John Pearce House

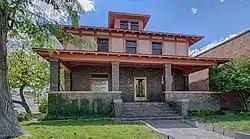
The house in 2012

The John Pearce House is a historic house in Albuquerque, New Mexico. It is notable for its architecture and as the only extant house on the Downtown section of Central Avenue, which is otherwise occupied entirely by commercial buildings. The house was built in 1905 by Dr. John F. Pearce (c. 1859–1937), one of the city's first physicians. The contractor, Wallace Hesselden, also built the Henry Mann House the same year. After Pearce moved out of the house in 1933, it was used for various functions including a boarding house and chiropractic clinic. In 1982, the house was renovated and converted to office space. The architect for the renovation was Antoine Predock. The property was added to the New Mexico State Register of Cultural Properties and the National Register of Historic Places in 1980. It is next door to another historic structure, the Skinner Building.